Impetuous Love in Action

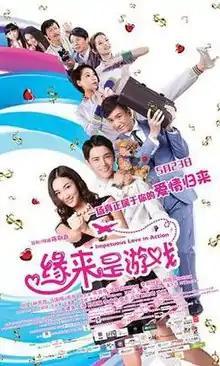

Impetuous Love in Action is a 2014 romantic comedy action film directed by Frankie Chan.